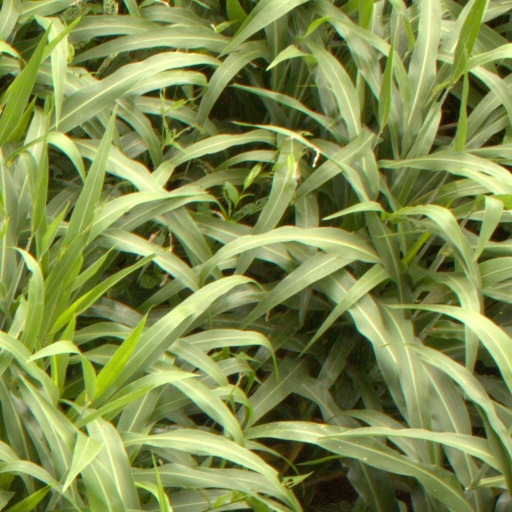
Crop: sorghum